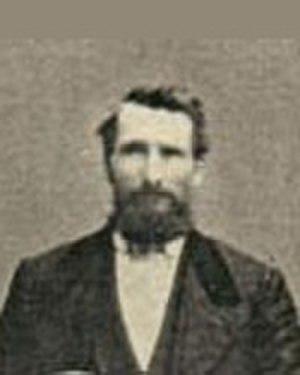
Andrew Jackson Bolon est un agent du Bureau des affaires indiennes dont la mort fut l'un des éléments déclencheurs de la guerre Yakima.